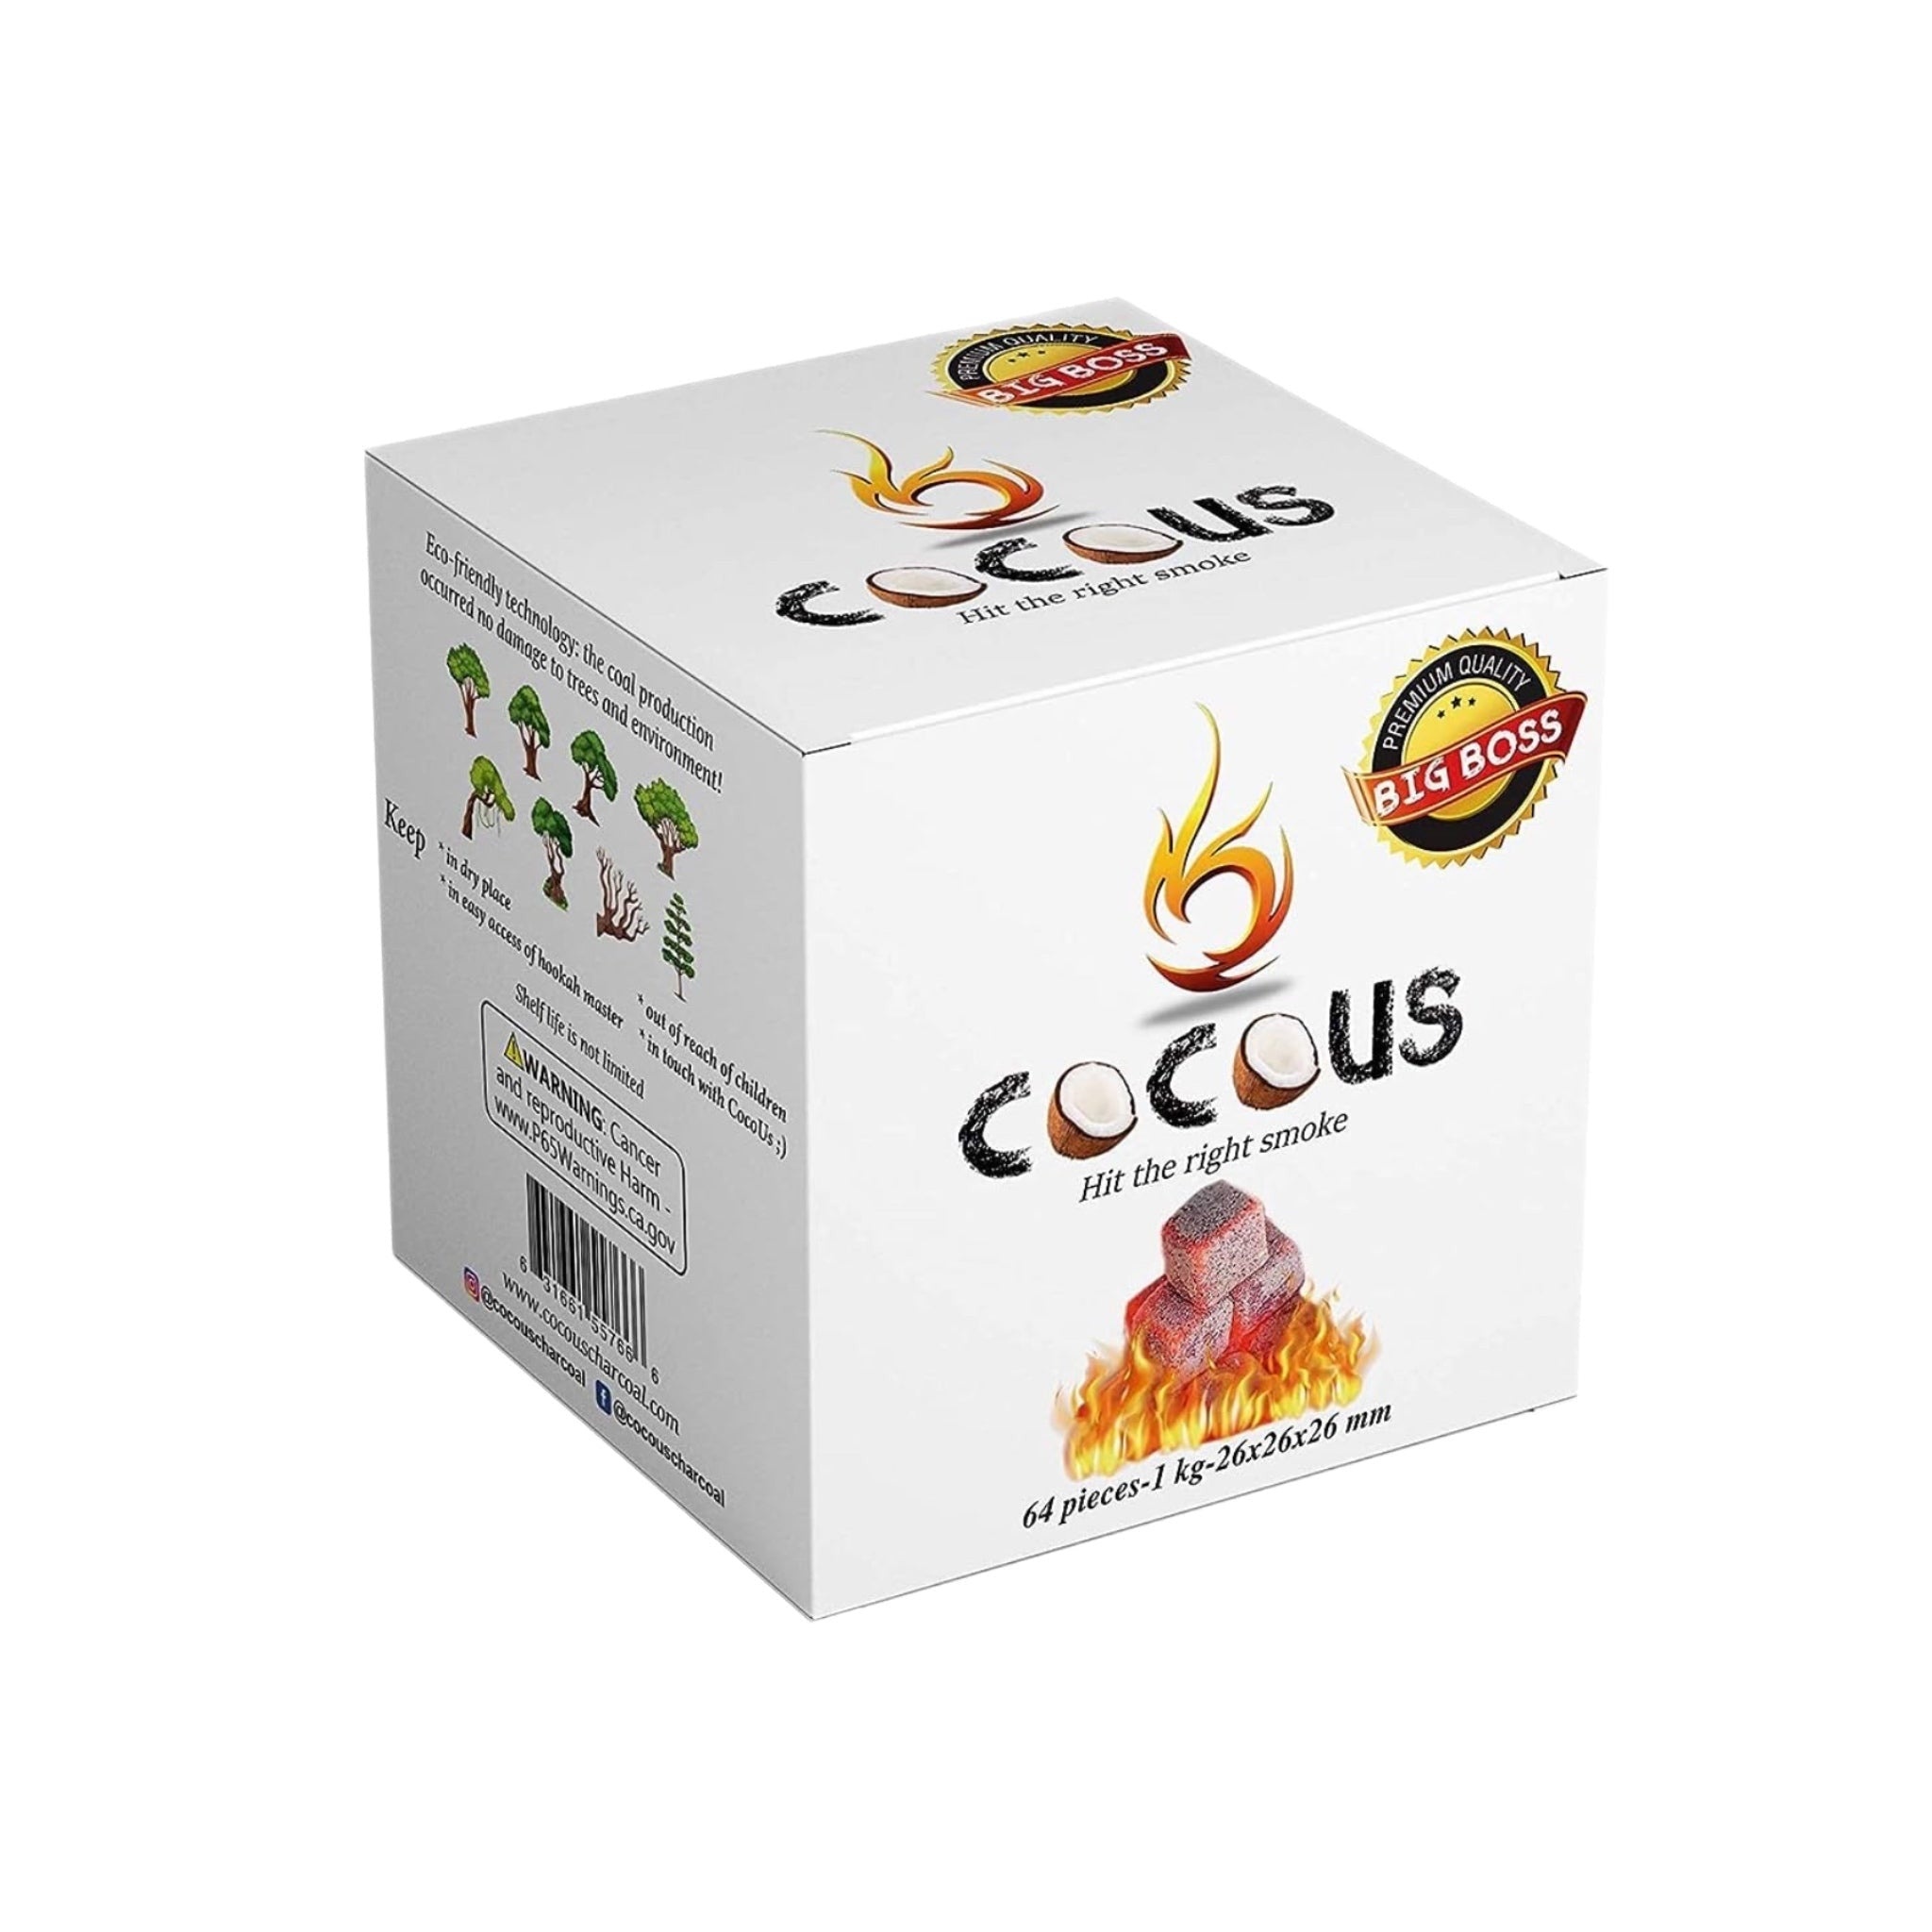
Cocous Big Boss Coconut Coals 1 kg 64 Large cubes
Brand: Cocous
Cocous Coconut Coals 64 Count 26MM Big Cubes Natural hookah charcoals by Cocous are made from high-quality raw coconut shells. The coals leave a low percentage of ash, which is less than 2%. Cocous Hookah charcoals maintain stable heat for up to 90 minutes, and you won't need to replace them often. These coconut coals do not contain and hazardous chemicals and don't produce any unpleasant odors. Total weight 1 kilogram Shape Cubes Size 26x26x26mm Quantity 64 pieces Cocous, Cubes, Laster Longer Than Regular Charcoal, Odor-Free, No Sparks, No Sulfur, No Smell Must be at least 21 years of age to purchase flavored tobacco products
Category: Home & Garden > Kitchen & Dining > Kitchen Appliance Accessories > Outdoor Grill Accessories > Barbecue Briquettes > Thai Charcoals